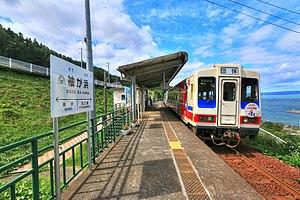
La ligne Rias est une ligne ferroviaire exploitée par la compagnie Santetsu dans la préfecture d'Iwate au Japon. Elle relie la gare de Sakari à Ōfunato à la gare de Kuji à Kuji.